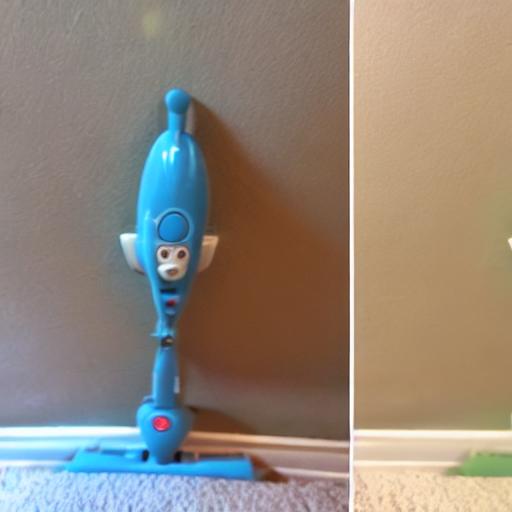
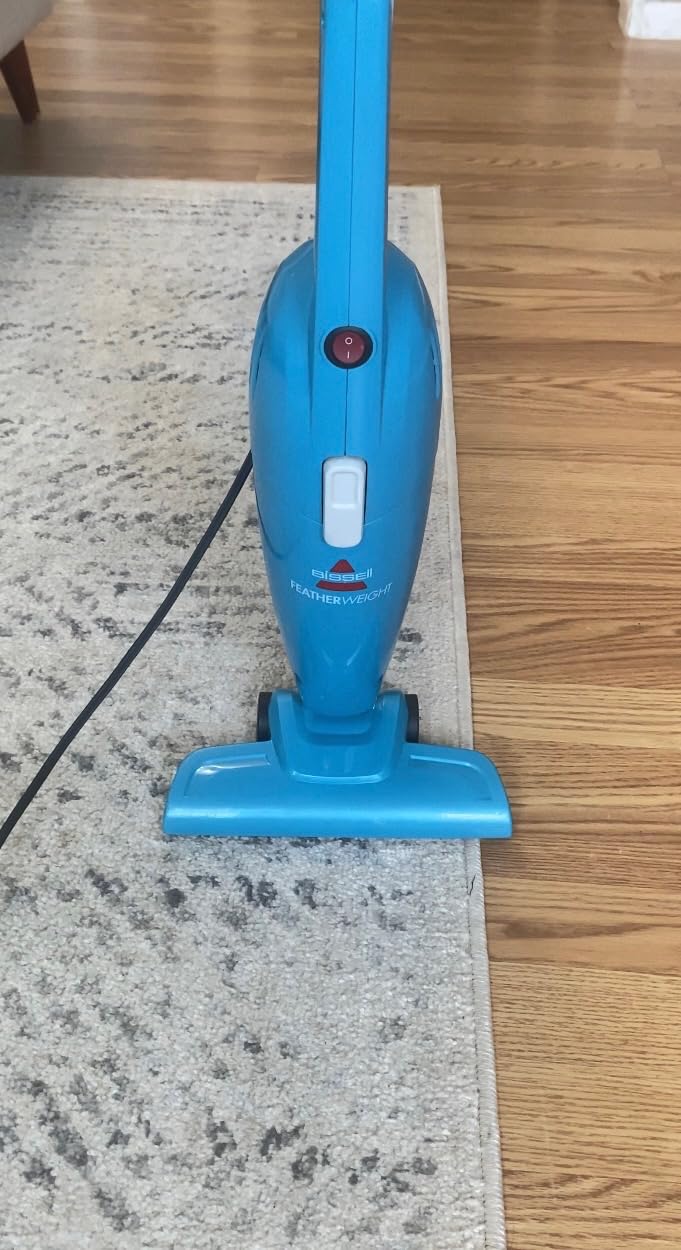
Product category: items_vacuum
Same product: no